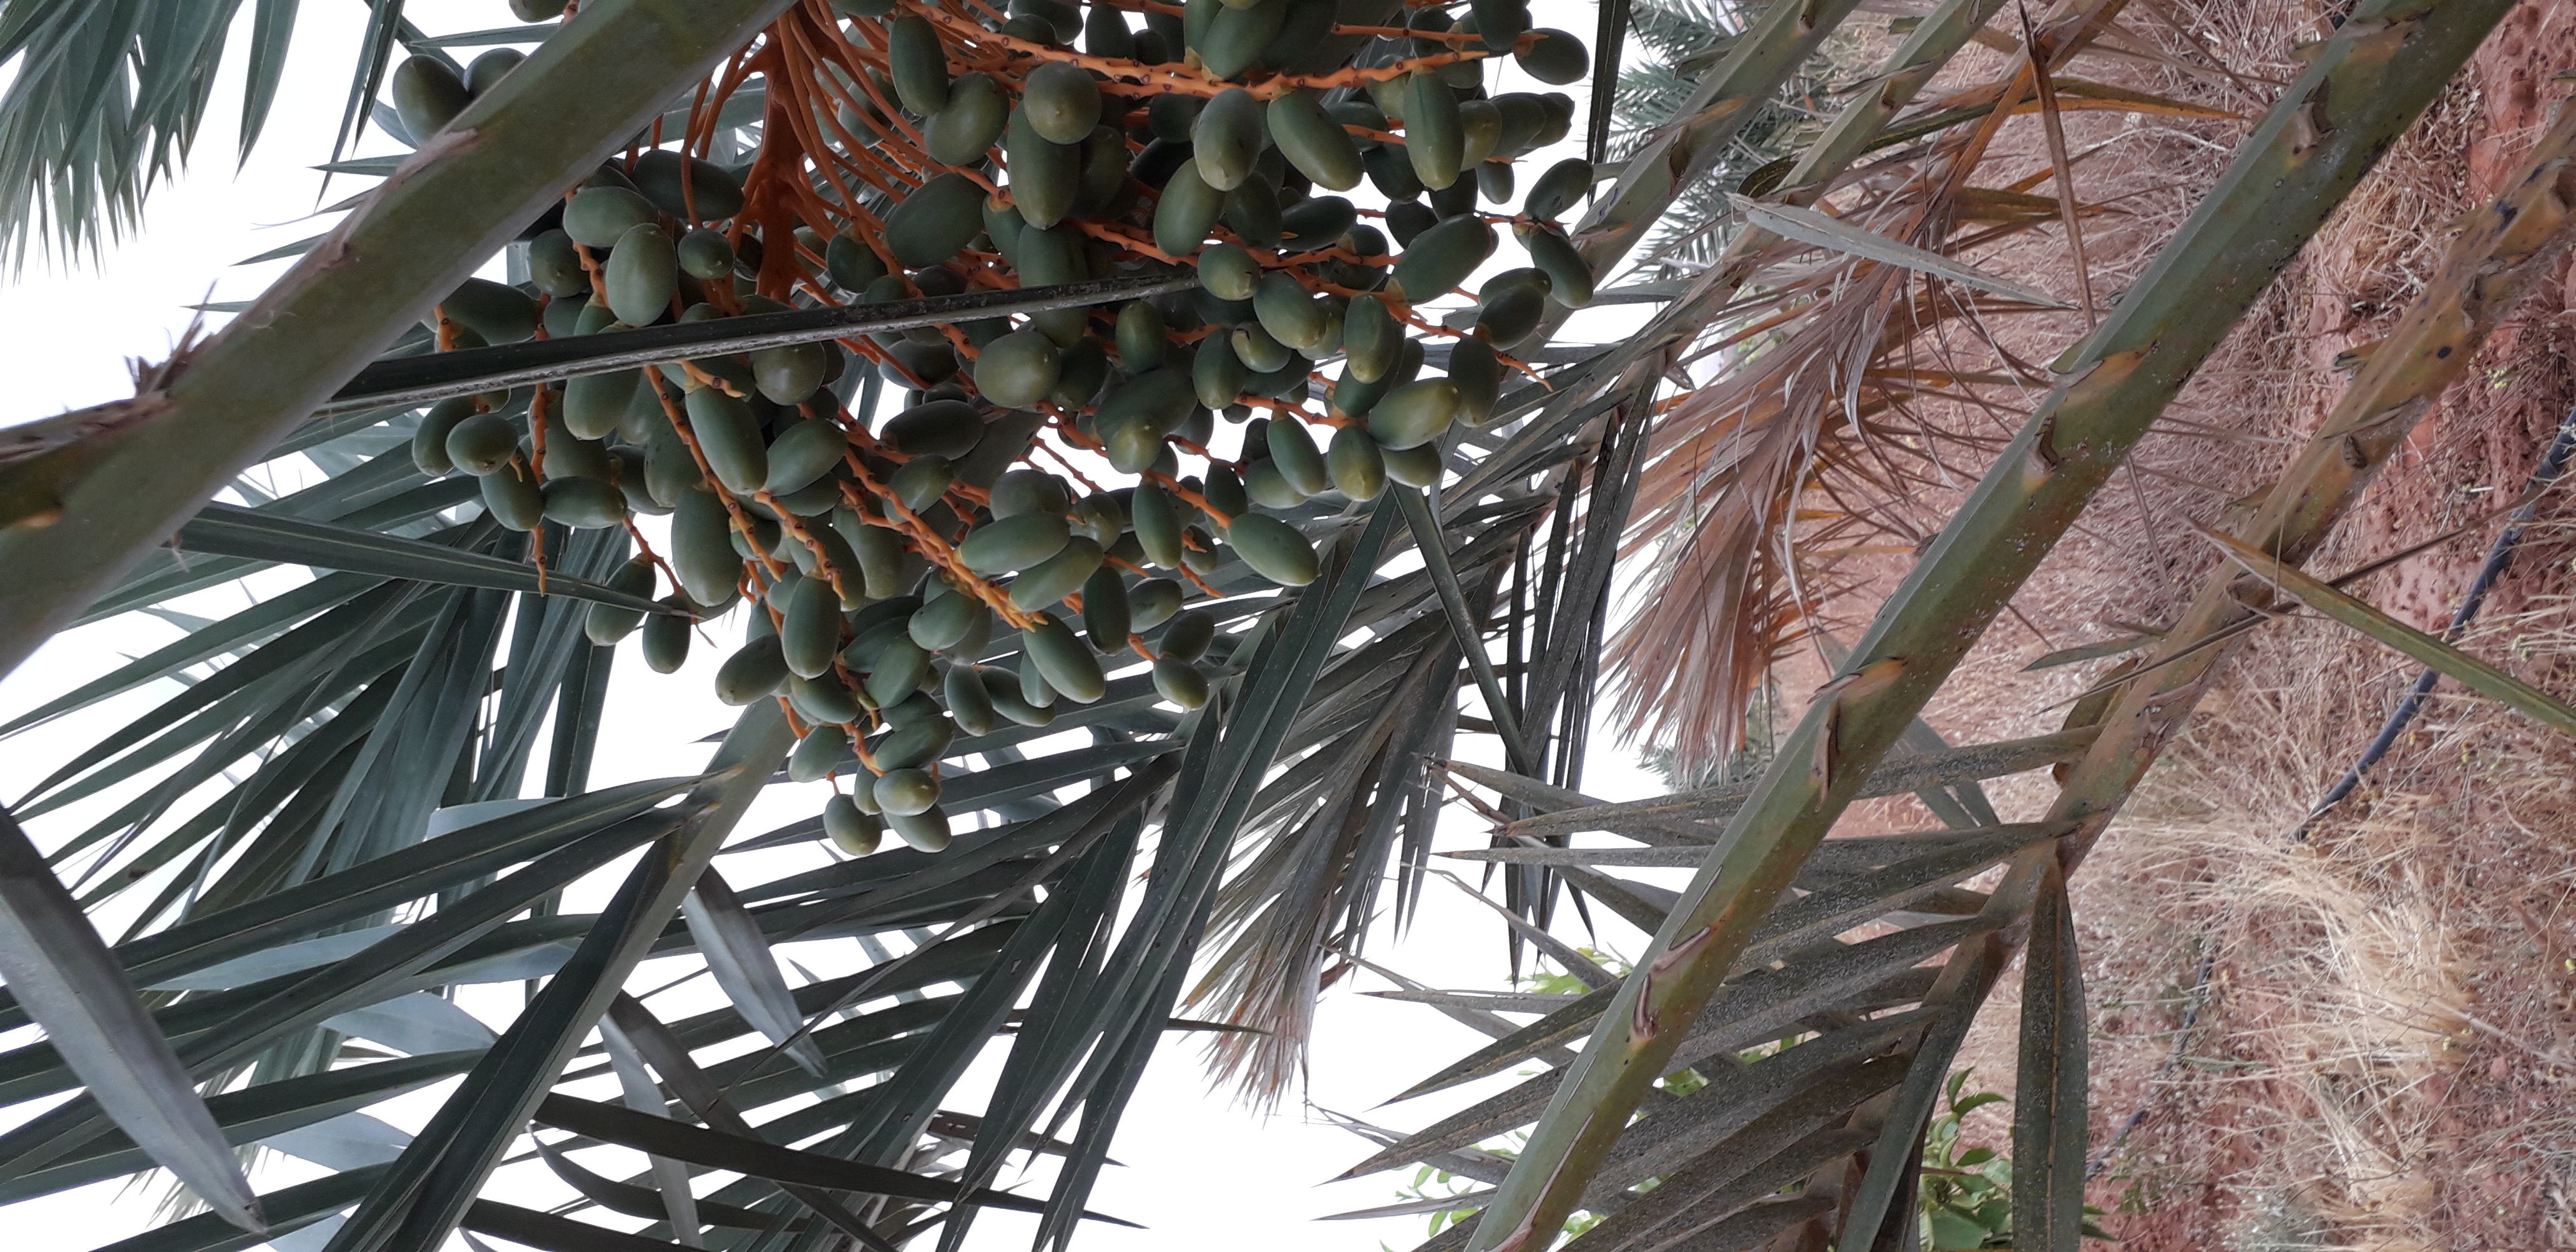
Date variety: kholt